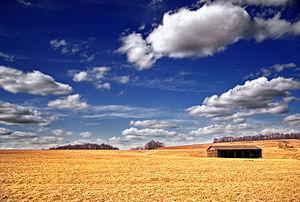
Mount Pleasant Township est un township, situé au centre du comté de Columbia, en Pennsylvanie, aux États-Unis. En 2010, il comptait une population de 1 609 habitants.